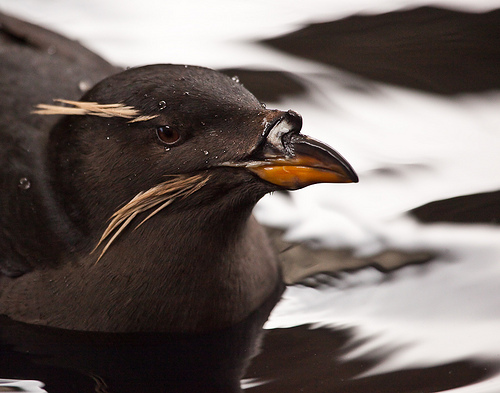
this is a dark gray bird with a black and orange, sturdy hooked bill.
a black bird with orange spikes coming off the face and a bright orange bill.
a sleek bodied black bird with an orange and black pointed beak and long tan colored eyebrows and cheek tufts.
this bird is mostly dark grey with a sharp pointy bill.
medium to large black and grey bird with medium orange and black beak
this bird is black with red and has a long, pointy beak.
the crown of the bird is a solid black, and the beak has shades of orange and black.
this bird is black and has a very short beak.
this bird has smooth dark-brown feathers and a thick yellowish beak.
this bird has a unique curved orange/black bill and long pointy nape
Species: Rhinoceros Auklet